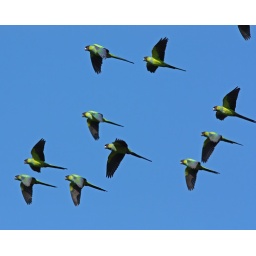
Large flock taking off from a tree on the main road in De Soto.